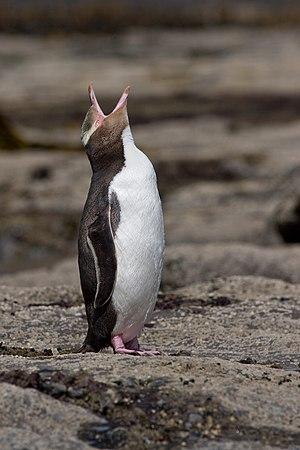
Un manchot antipode (Megadyptes antipodes) à Curio Bay, dans les Catlins, en Nouvelle-Zélande.